House mouse

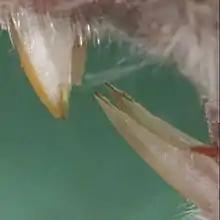
The house mouse is best identified by the sharp notch in its upper front teeth.

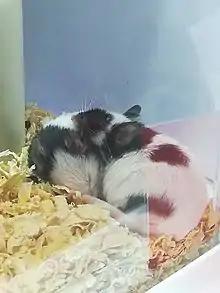
Japanese house mouse ("M. m. molossinus")

House mice have an adult body length (nose to base of tail) of and a tail length of . The weight is typically . In the wild they vary in color from grey and light brown to black (individual hairs are actually agouti coloured), but domesticated fancy mice and laboratory mice are produced in many colors ranging from white to champagne to pink. They have short hair and some, but not all, sub-species have a light belly. The ears and tail have little hair. The hind feet are short compared to "Apodemus" mice, only long; the normal gait is a run with a stride of about , though they can jump vertically up to . The voice is a high-pitched squeak. House mice thrive under a variety of conditions; they are found in and around homes and commercial structures, as well as in open fields and agricultural lands.